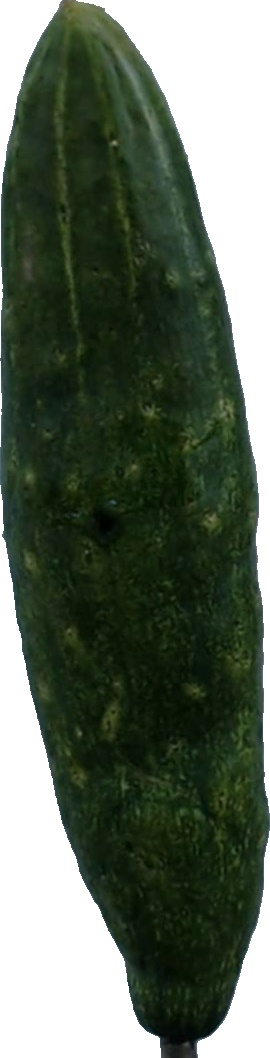
Label: cucumber_3